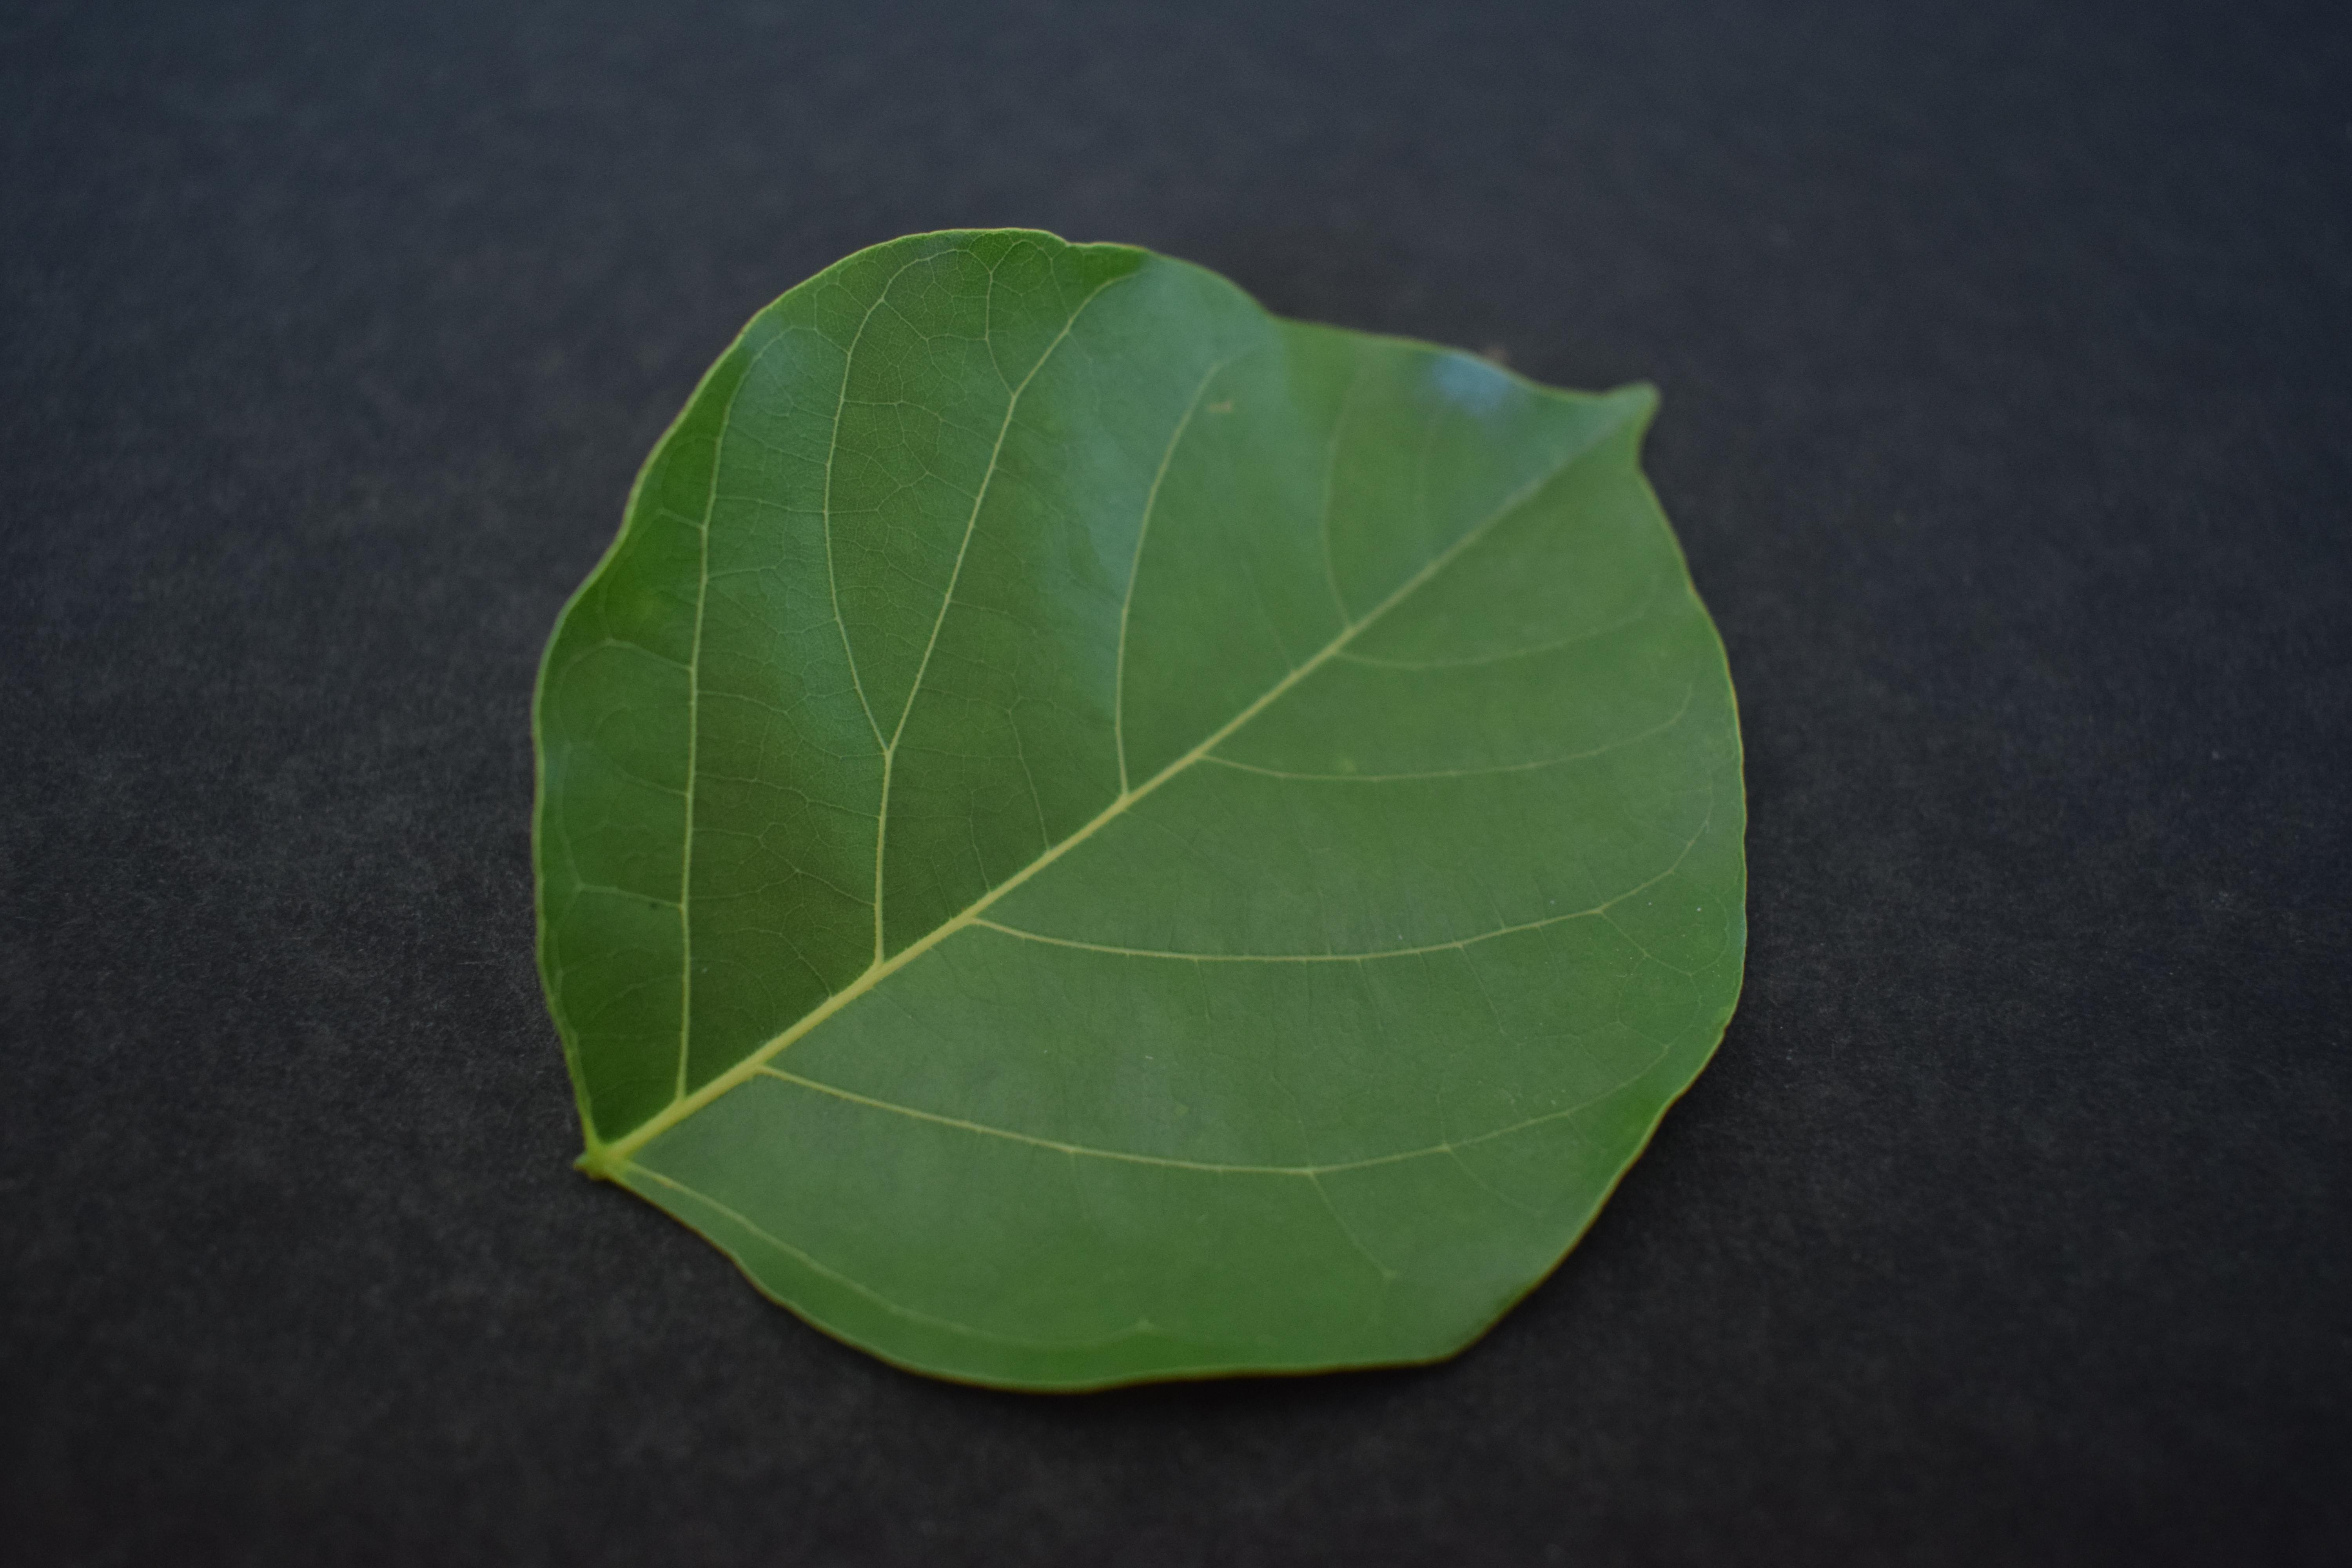
Plant species: Pongamia Pinnata